Question: Please indicate a possible affordance area of the fork that can be used for holding
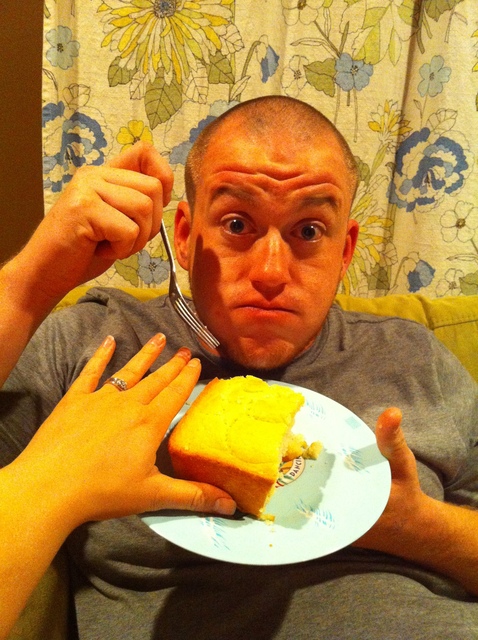
Answer: [148.092, 195.524, 217.692, 351.524]